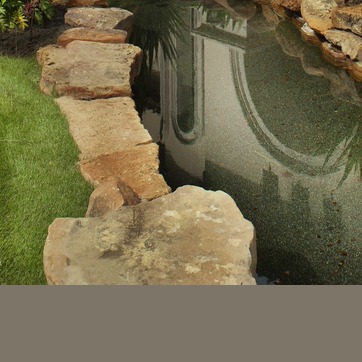
Material: water